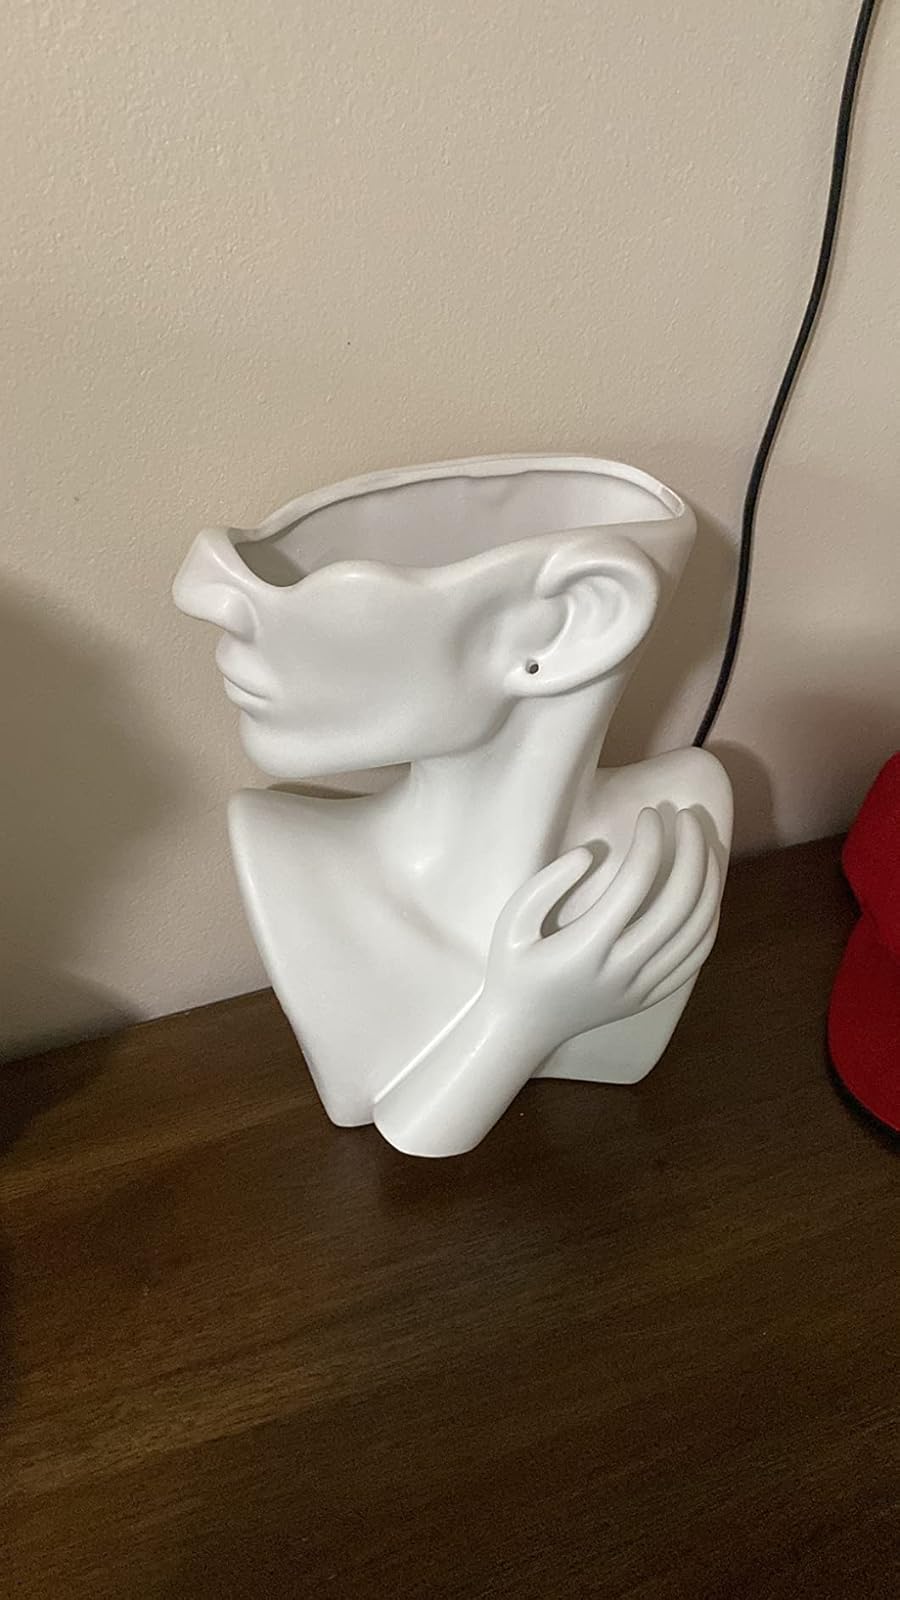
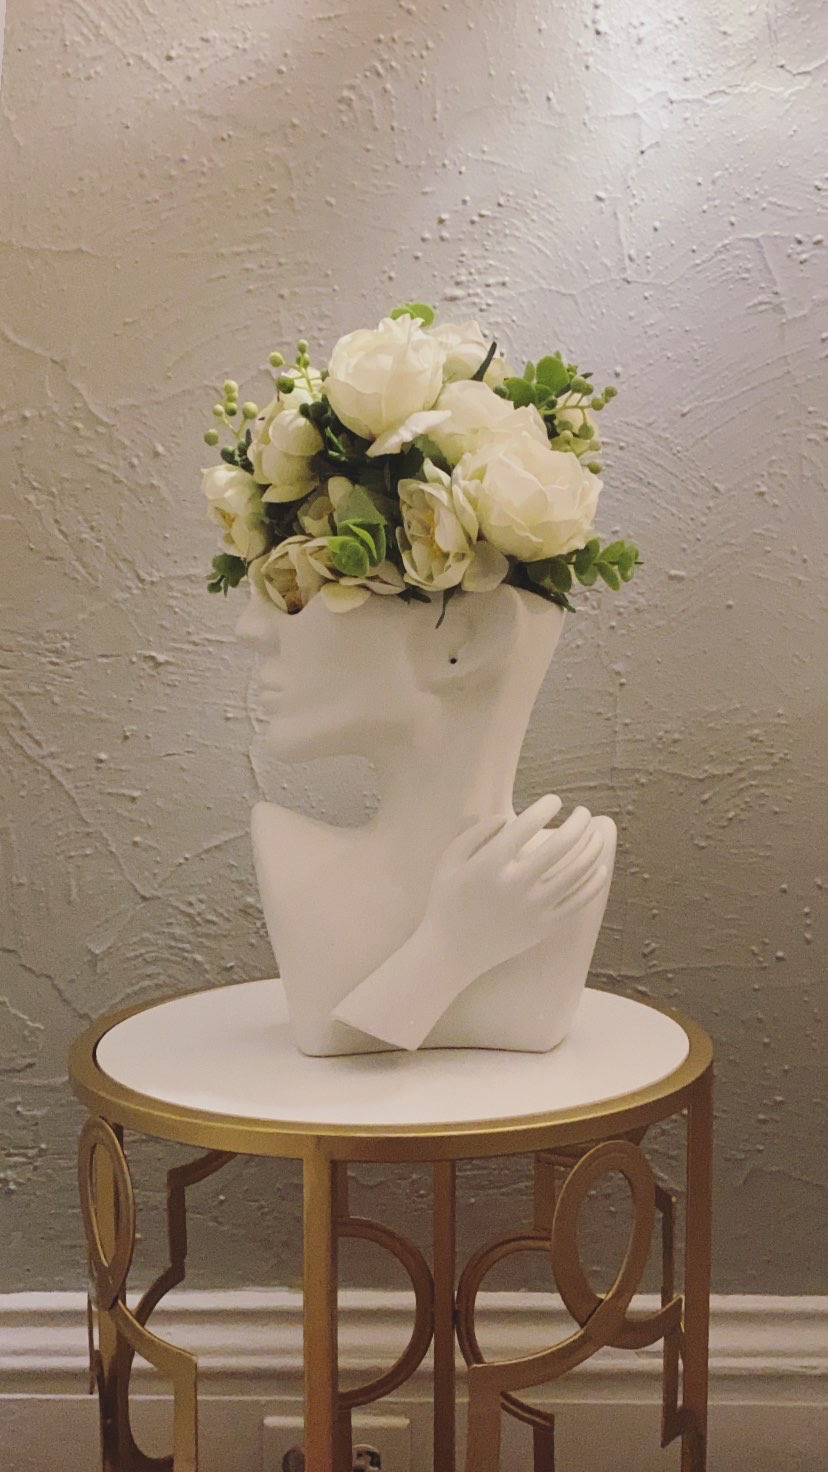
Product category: vase
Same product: yes